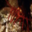
Label: lobster